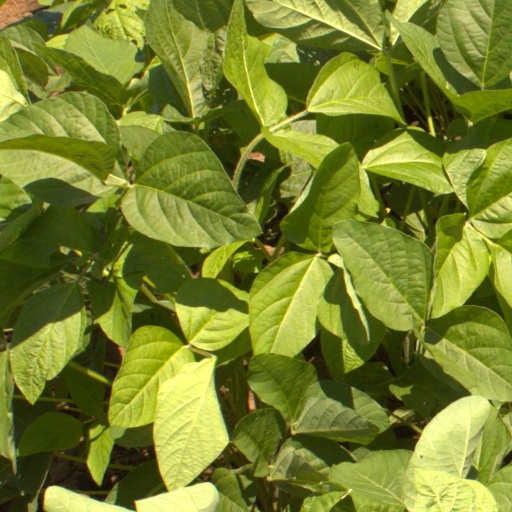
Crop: soybean